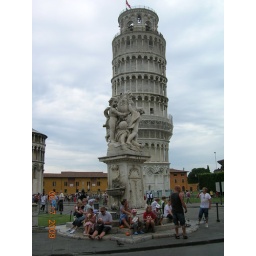
the fountain in pisa at the base of the leaning tower